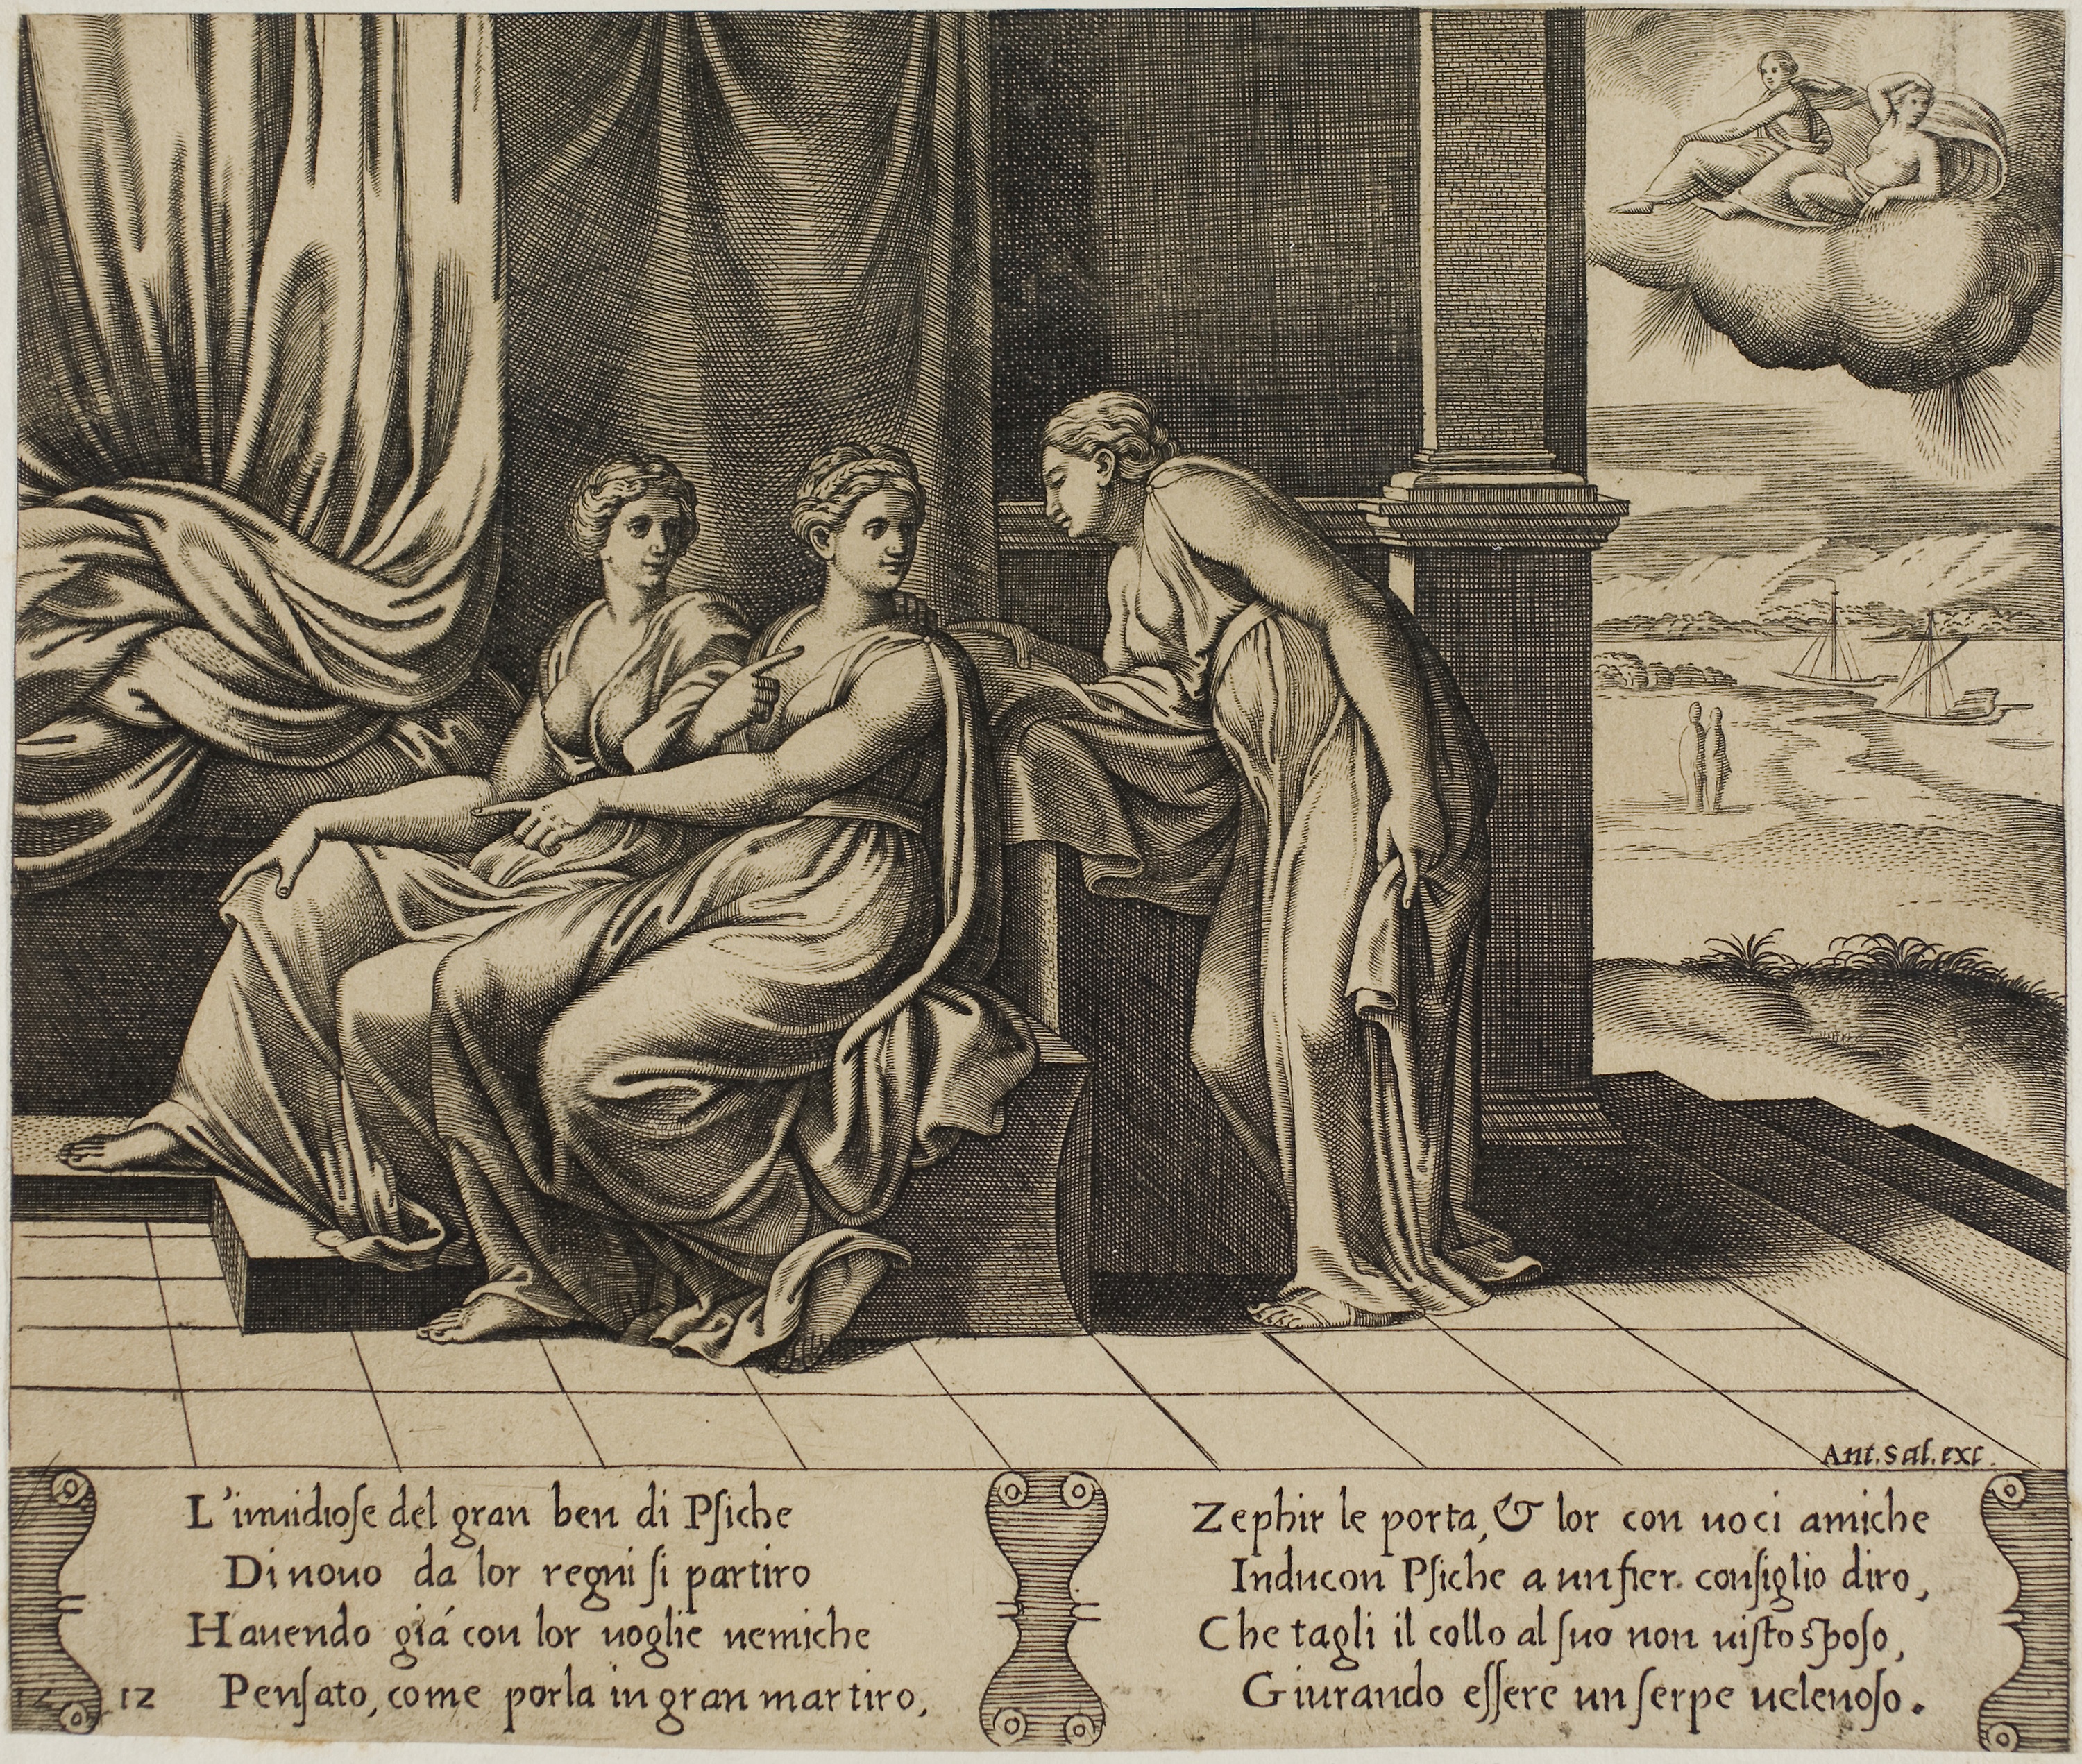
text, art, human behavior, history, illustration, mythology, visual arts